Austin, Texas

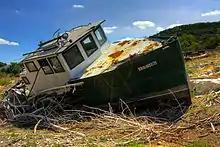
The 2011 Texas drought dried up many of central Texas' waterways. This boat was left to sit in the middle of what is normally a branch of Lake Travis, part of the Colorado River.

At night, parts of Austin are lit by "artificial moonlight" from moonlight towers built to illuminate the central part of the city. The moonlight towers were built in the late 19th century and are now recognized as historic landmarks. Only 15 of the 31 original innovative towers remain standing in Austin, but none remain in any of the other cities where they were installed. The towers are featured in the 1993 film "Dazed and Confused".